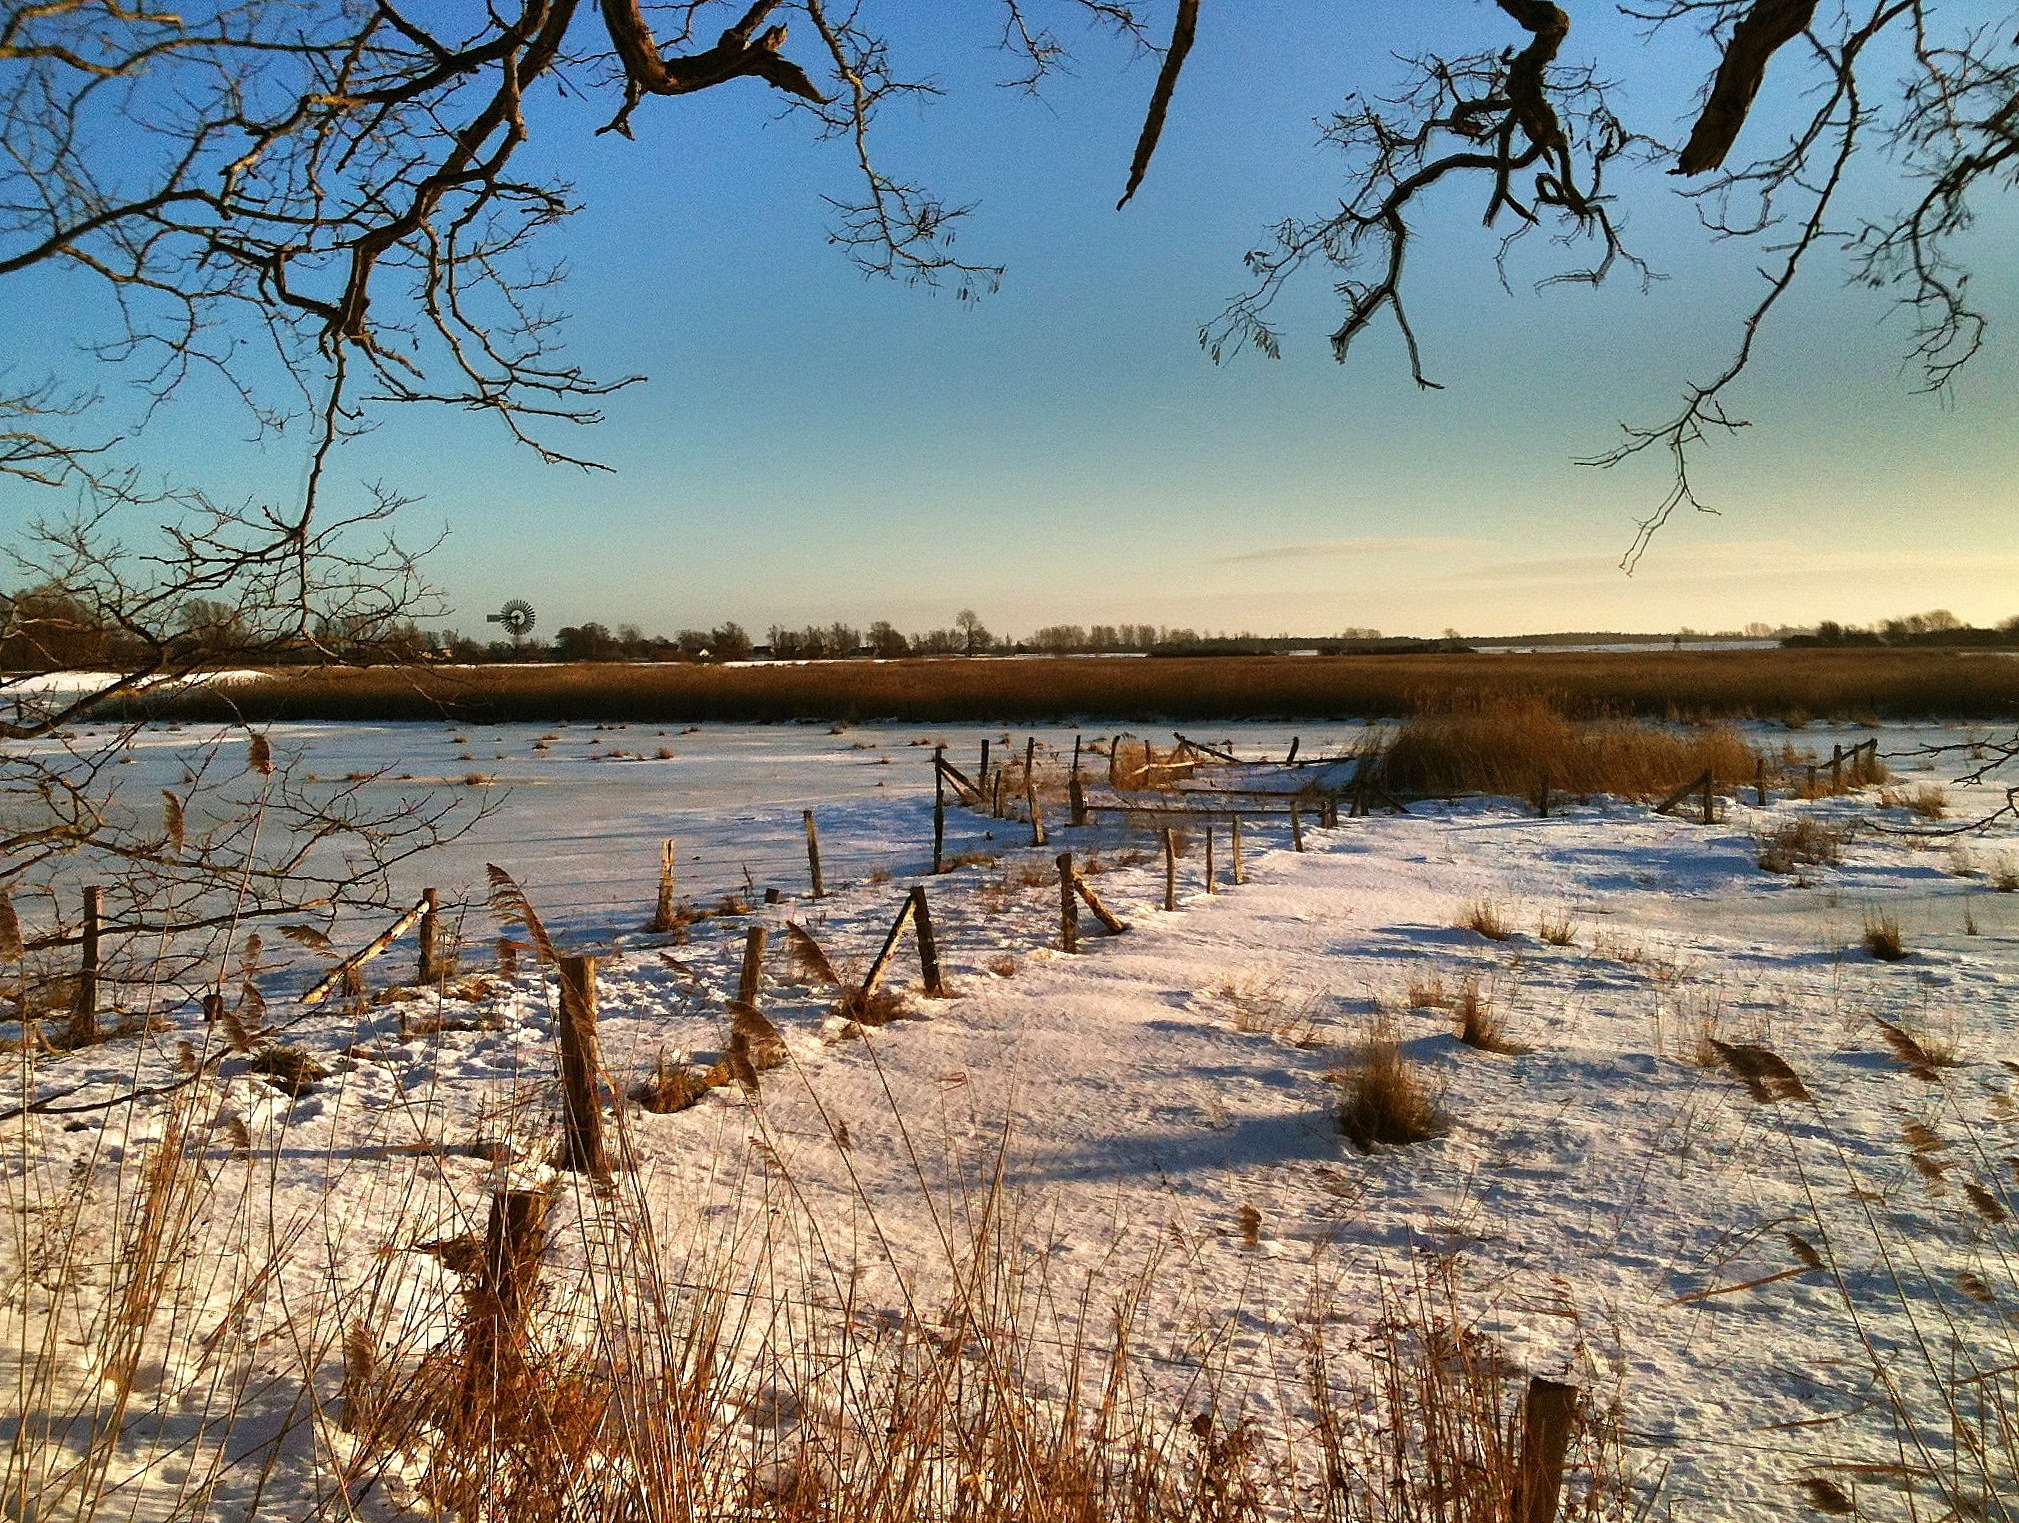
beach, landscape, sea, tree, water, nature, marsh, wilderness, snow, winter, sunrise, morning, shore, lake, dawn, river, evening, reflection, autumn, reservoir, season, body of water, wetland, habitat, loch, natural environment